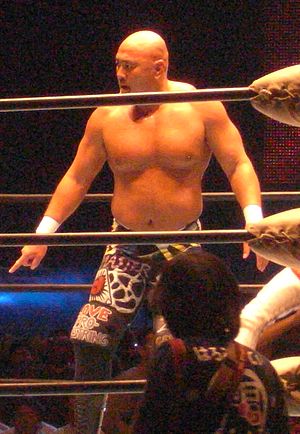
Keiji Mutoh
Keiji Mutoh
Keiji Mutoh er en japansk fribryder. Han er en af de allerstørste navne indenfor Pro Wrestling, eller Puroresu, i Japan.